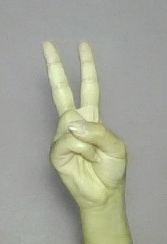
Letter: taa